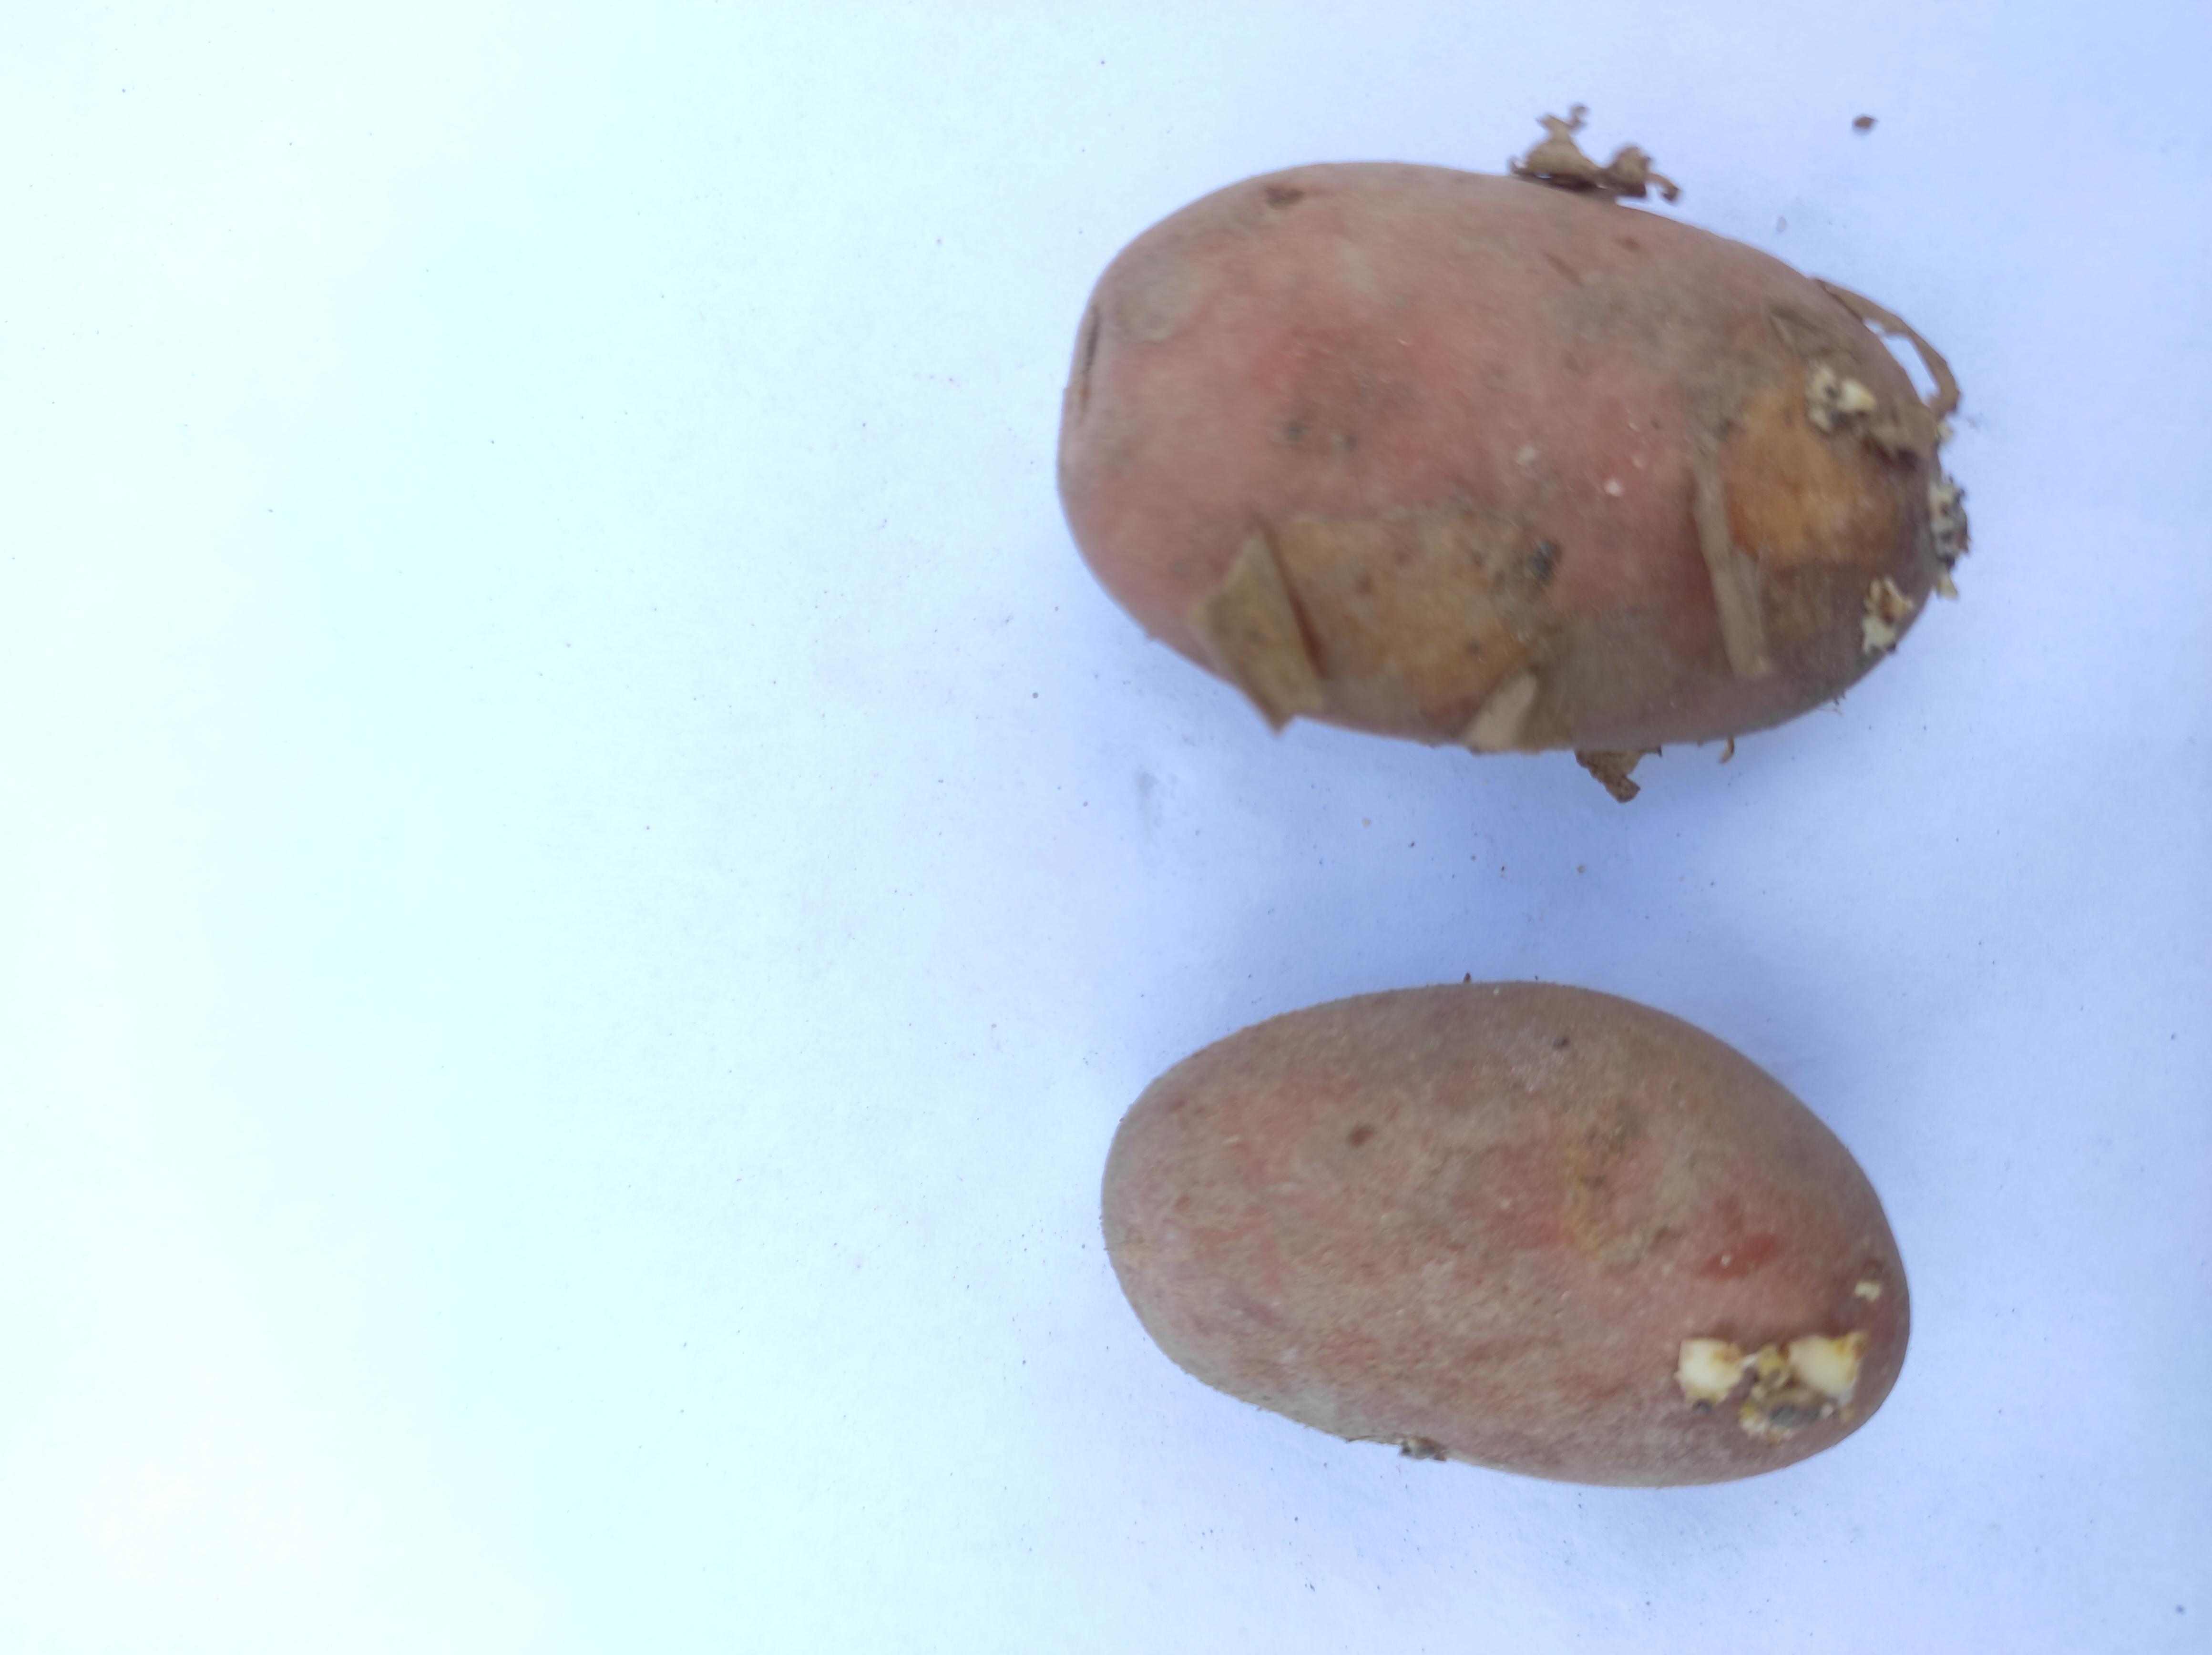
Label: Potato